Kiryat Sanz, Netanya

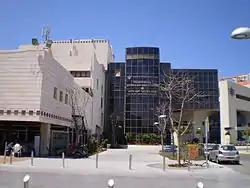
Laniado Hospital maternity wing.

Kiryat Sanz has a population of approximately 1500 families. As of 2006 most of the older residents were Holocaust survivors. It has schools, synagogues, a mikveh (ritual bath), a printing house, a religious hotel, a religious nursing school, and the Laniado Hospital, which encompasses two medical centers, a children's hospital, a geriatric center and a nursing school, serving a regional population of over 450,000.